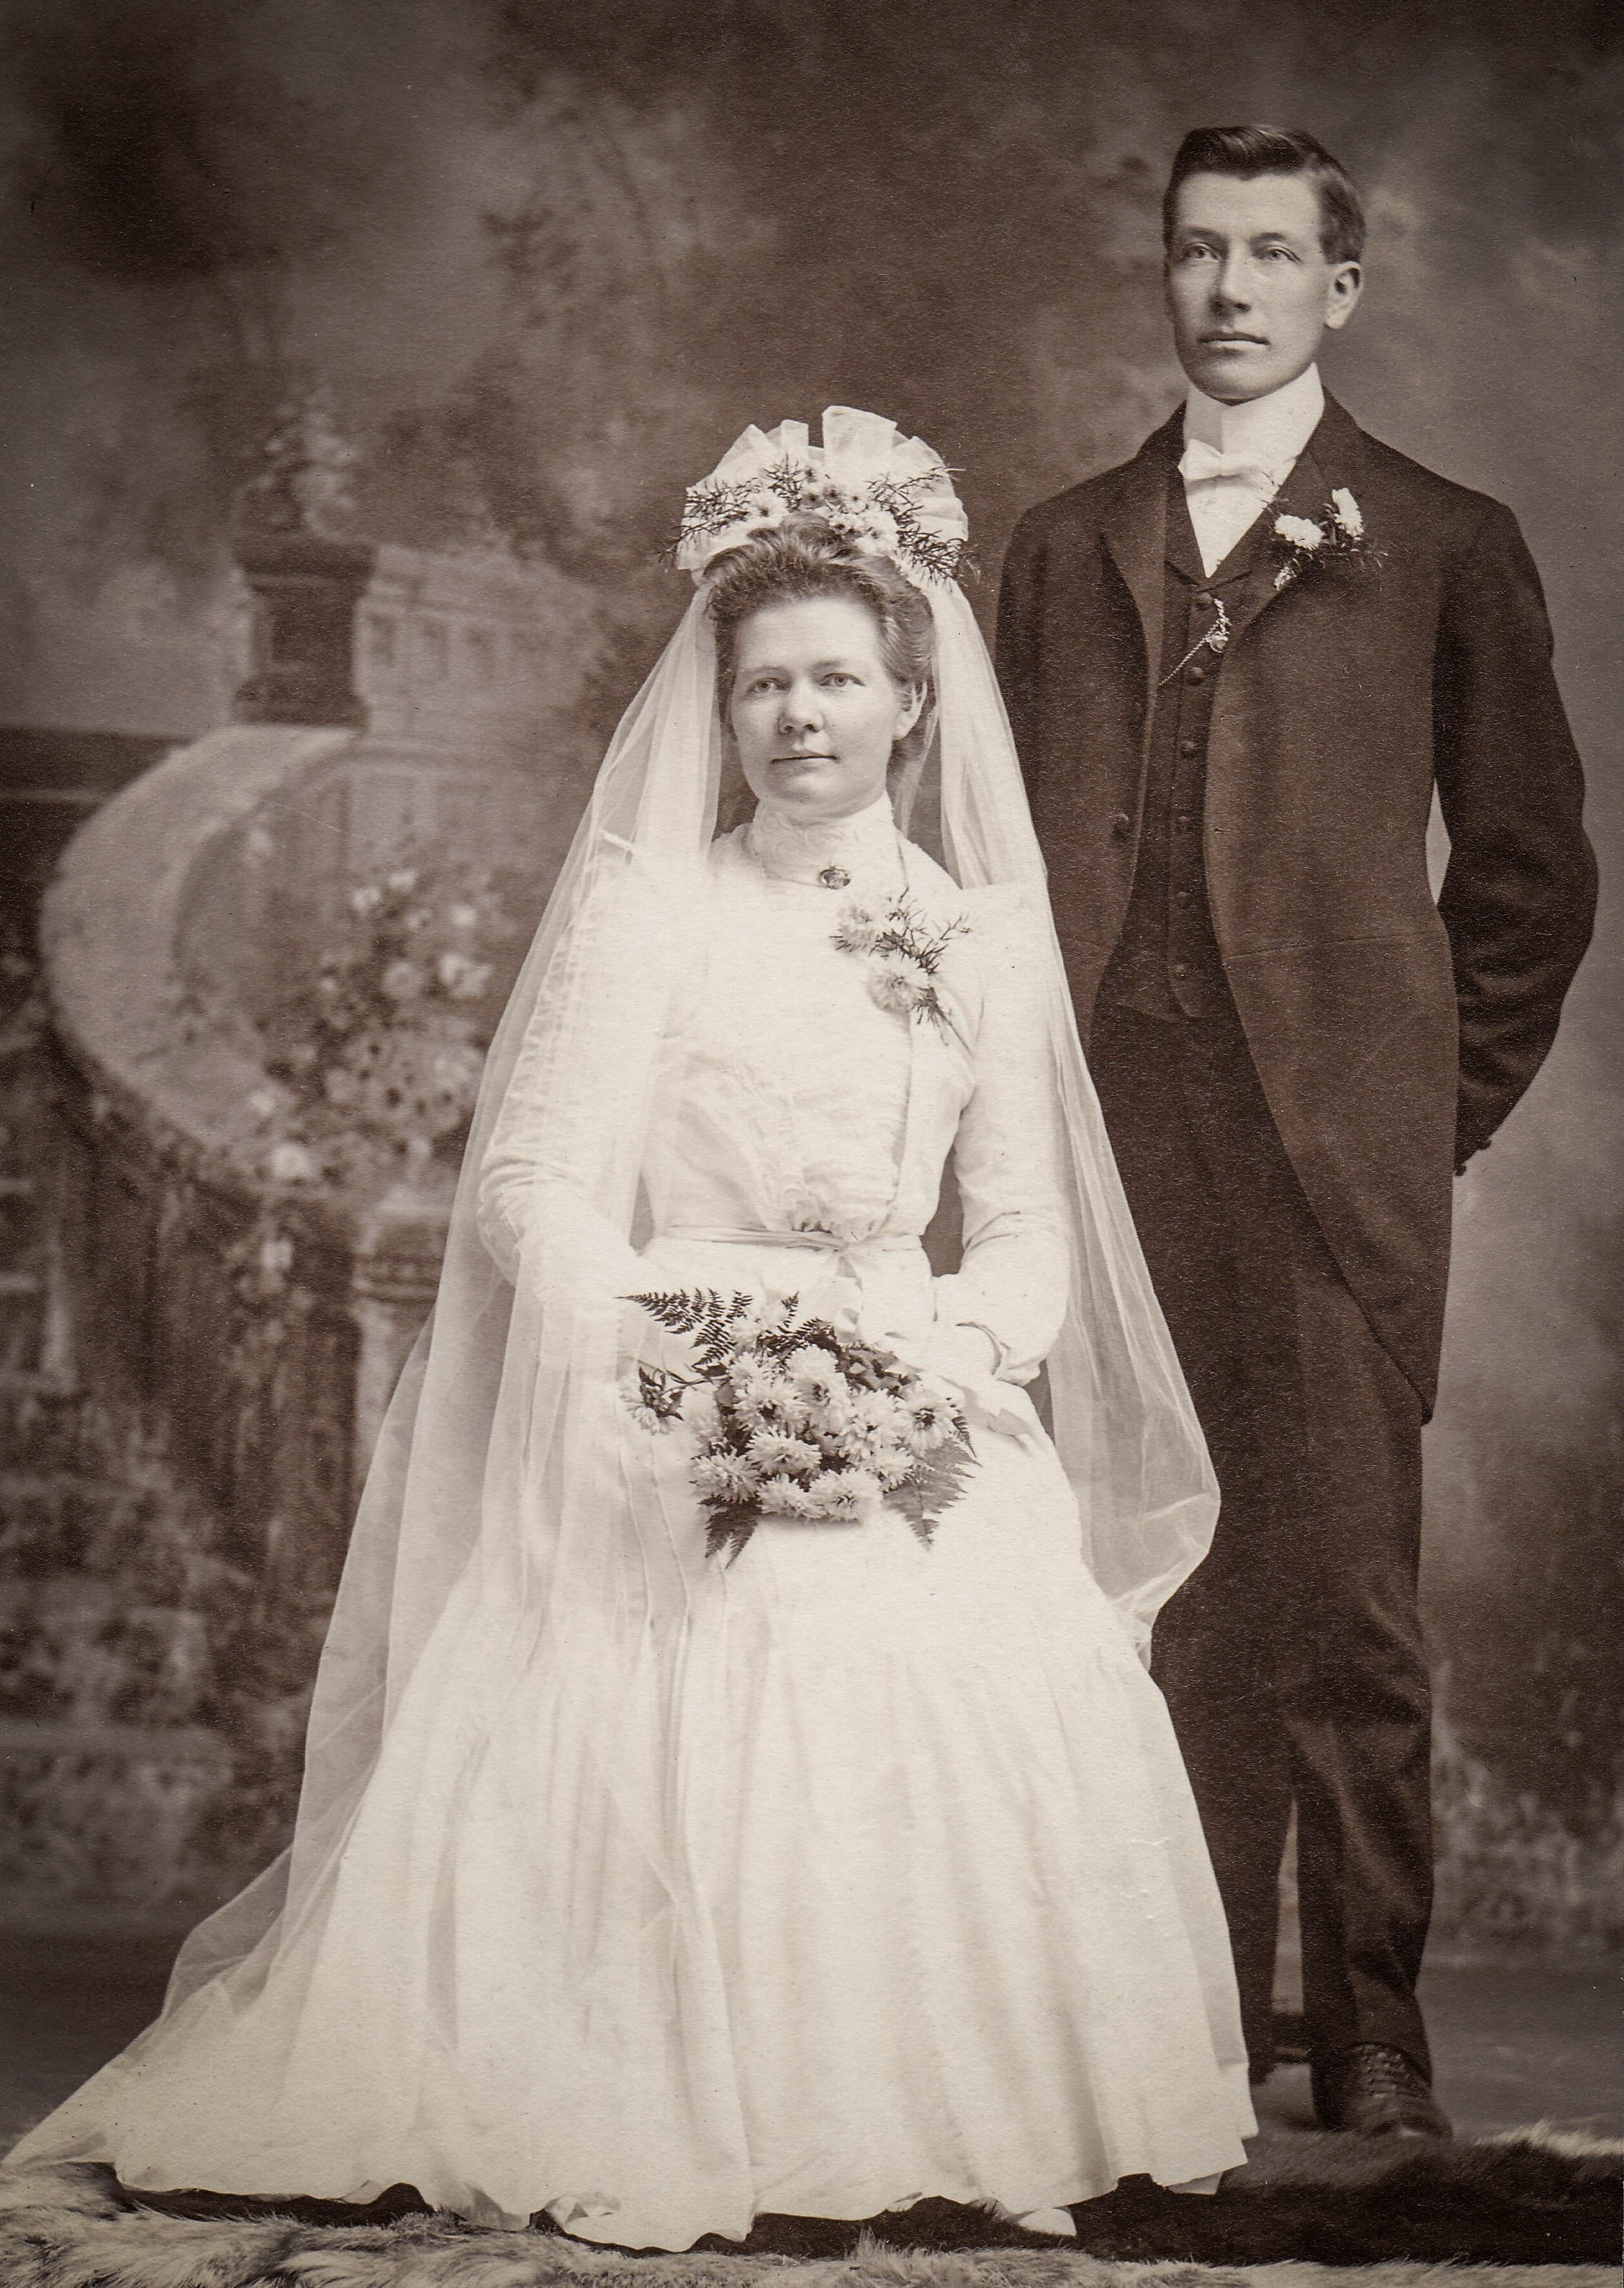
man, person, black and white, woman, vintage, retro, love, portrait, couple, clothing, wedding, wedding dress, bride, groom, married, marriage, ceremony, wife, dress, photograph, wedding bouquet, gown, veil, husband, bridal, monochrome photography, bridal clothing, bridal accessory, early twentieth century